Culture of Paris

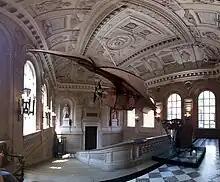
Clement Ader's 1897 flying machine, shown at the Musée des Arts et Métiers (Museum of Arts and Crafts).

Haussmann's renovation of Paris during the mid-19th century created many of its wide boulevards and characteristic multi-level housing, often with shops and cafes at the ground level. The purpose of the renovations was to replace crowded, dilapidated Medieval-era housing, but some areas, such as the Marais, were untouched by the renovation of Paris. Other notable landmarks erected during the 19th century feature elaborate Art Nouveau designs popular during the Belle Epoque, such as the Palais Garnier (Paris Opera) and the Galeries Lafayette shopping center.